Kinnow

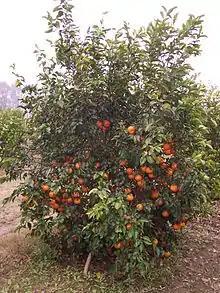
Young kinnow tree bearing fruit

In a hot climate, plants can grow up to high. Kinnow trees are highly productive; it is not uncommon to find 1,000 fruits per tree.